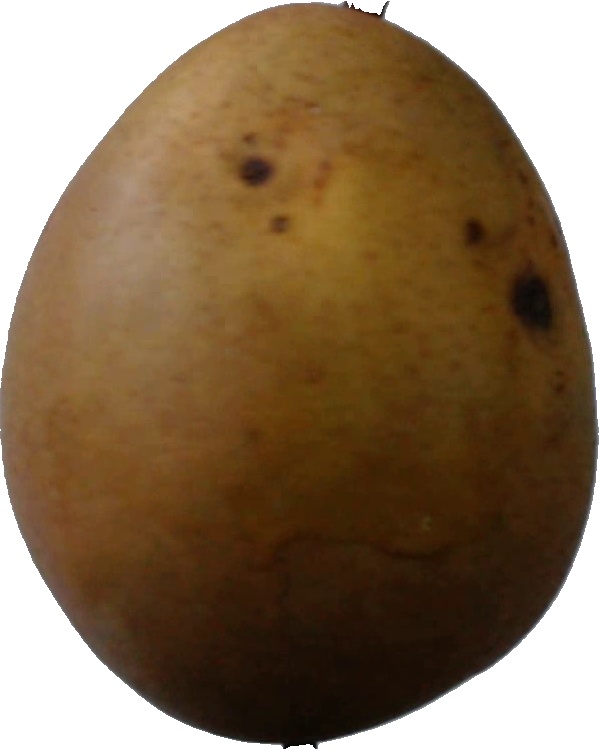
Label: pear_3